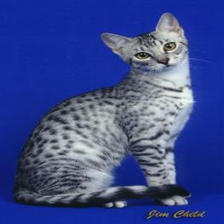
Species: cat
Breed: Egyptian Mau